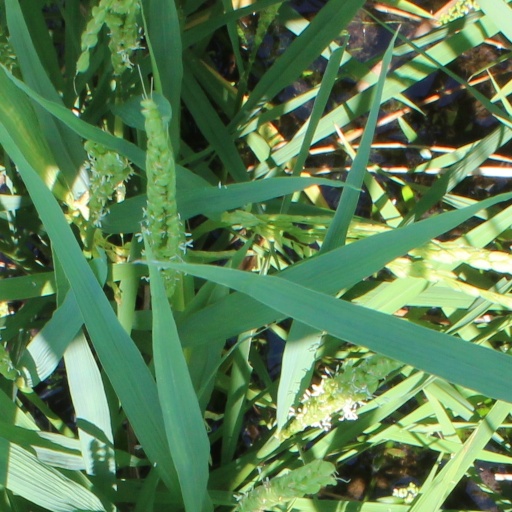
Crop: rice